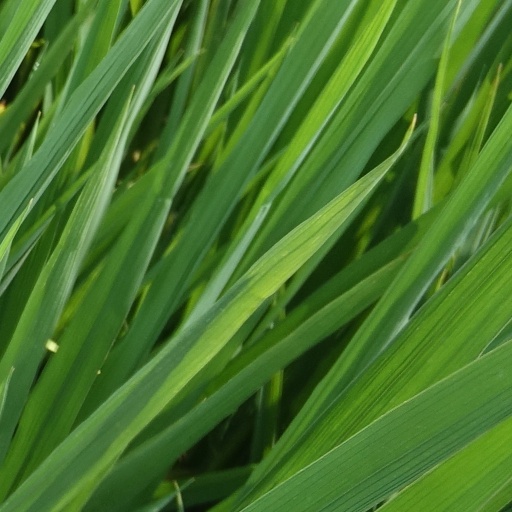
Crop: rice